Gödöllő

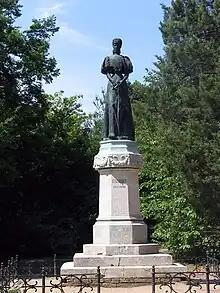
The statue of Empress Elisabeth of Austria in the Erzsébet Park

A decisive turn in the life of Gödöllő was brought about by Antal Grassalkovich I (1694–1771), one of the most notable noblemen of 18th-century Hungary. Grassalkovich, born of an impoverished family of the minor nobility, began his career as a lawyer in 1715. A year later he was already working with the "Hofkammer" (the "Royal Chamber", a body of the Habsburg financial administration in the 16–18th centuries). In 1727, he became president of the Commission of "New Acquisitions" (Neoaquistica Commissio), dealing with the revision and arrangement of the chaotic ownership rights after the Turkish rule. It was in this capacity that he first came across the estate of Gödöllő, whose then proprietress, Krisztina Bossányi, could verify her ownership rights.